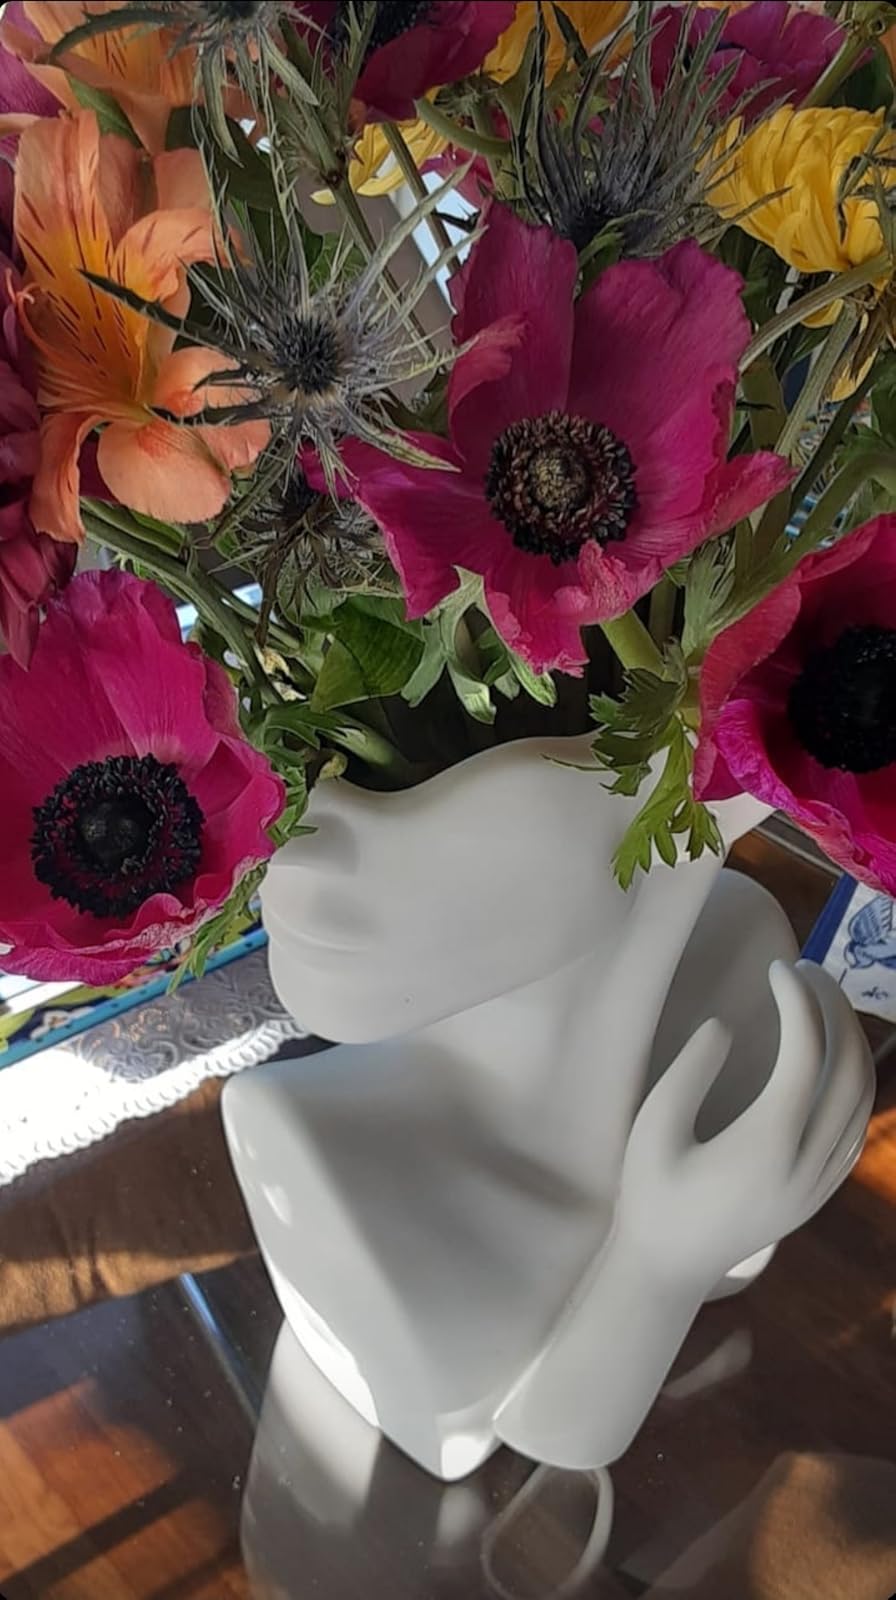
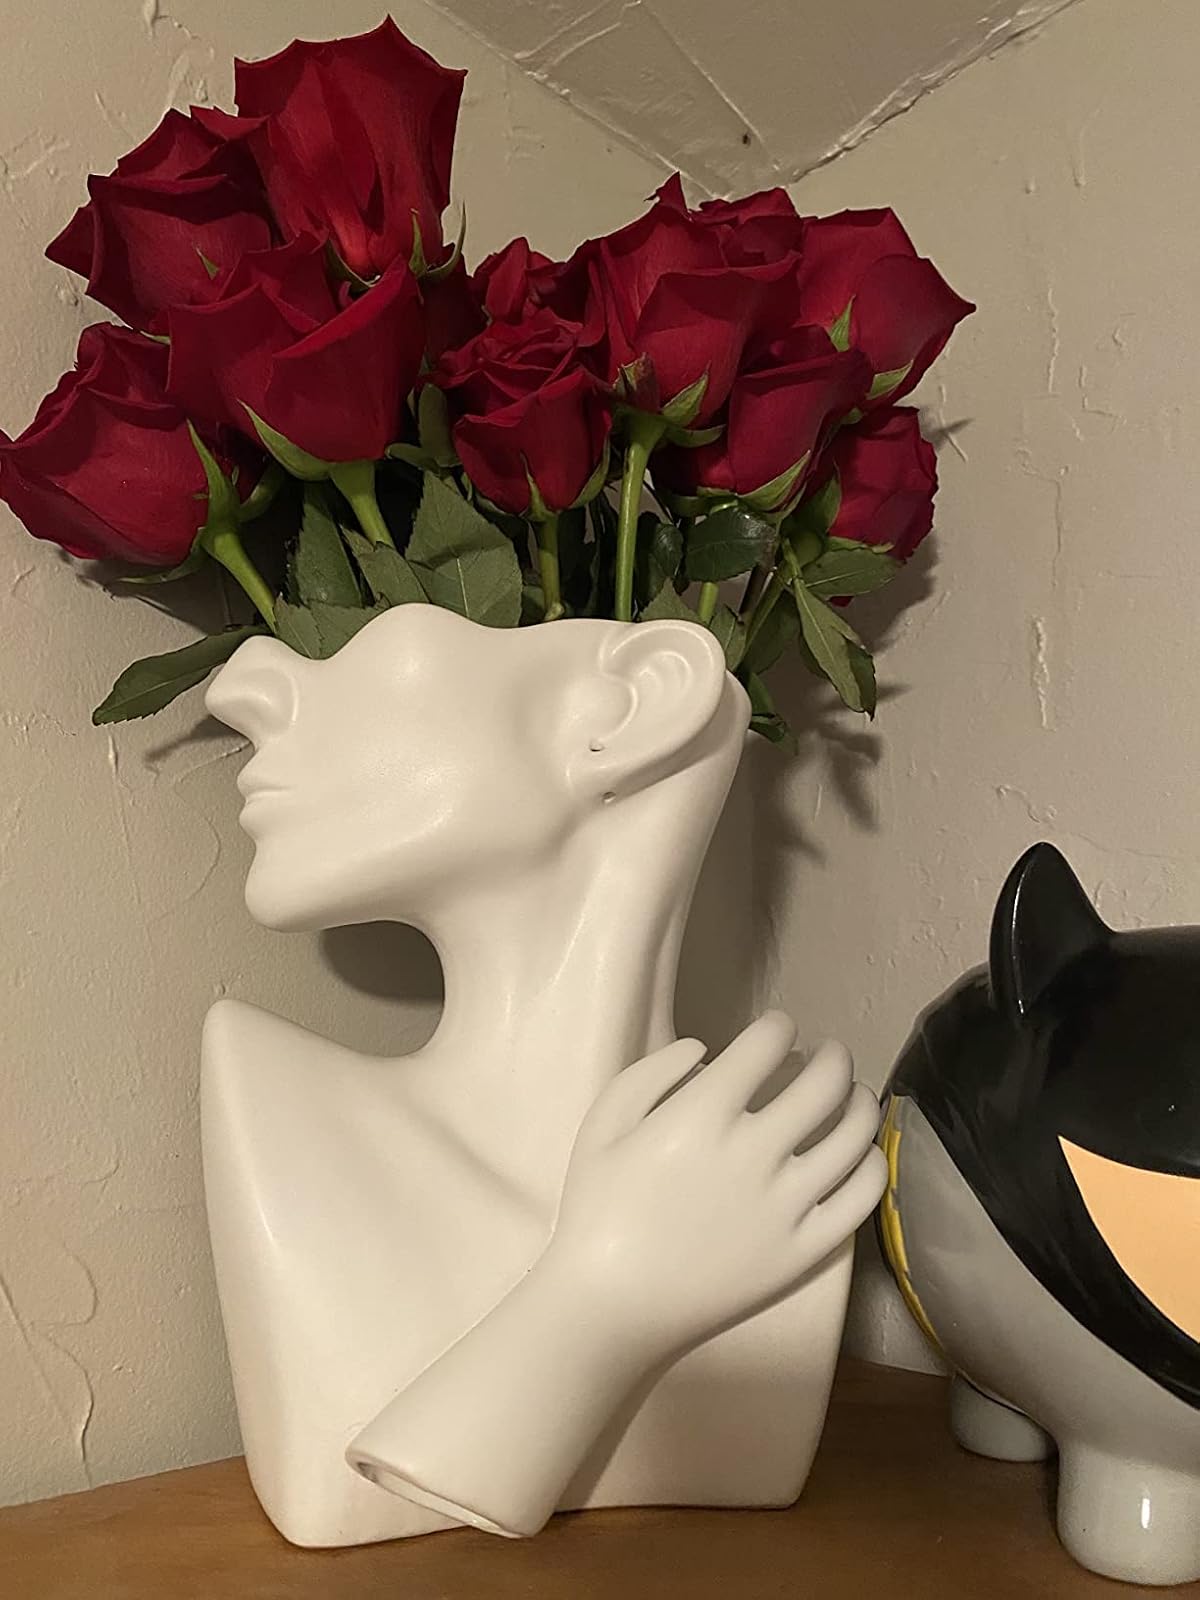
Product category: vase
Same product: yes